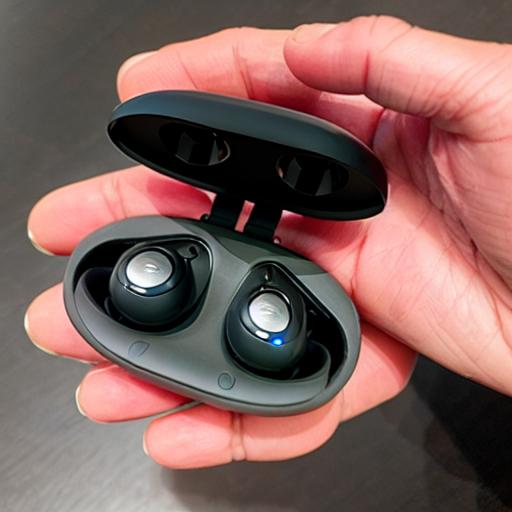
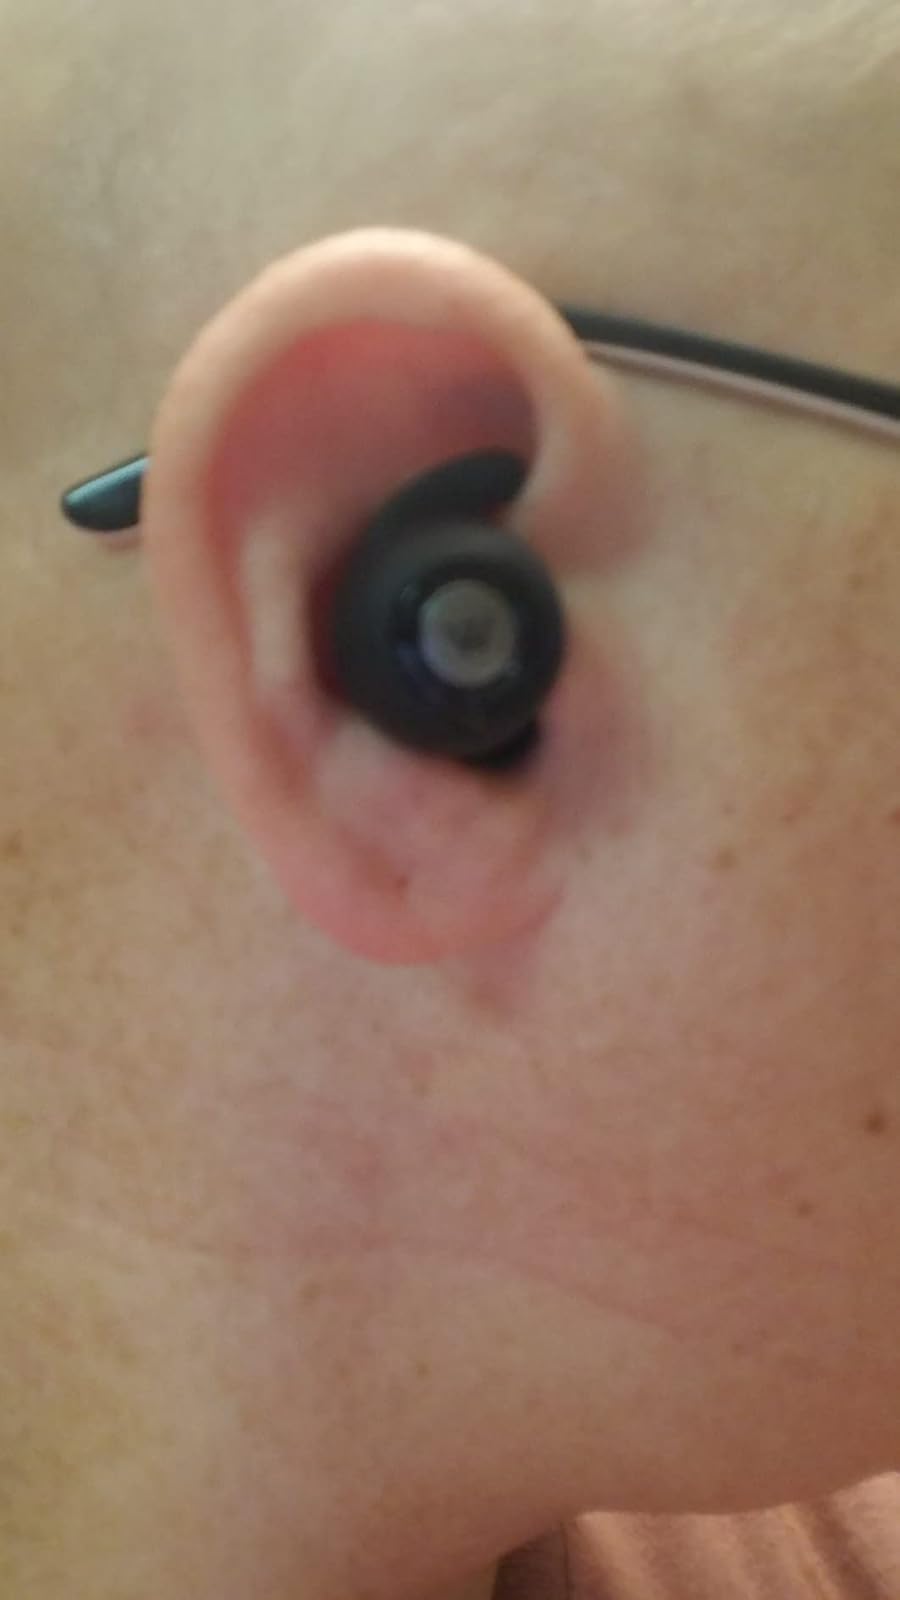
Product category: earbuds
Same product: no